Lycée français Marie Curie de Zurich

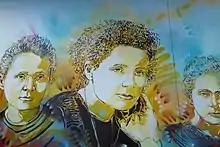
Street art on a wall of the lfz by artist C215 Christian Guémy

The number of pupils at the French lycée continued to rise and it was not until November 2001 that the general assembly of parents approved by a large majority the project to build a new building on Ursprungstrasse 10, in Gockhausen.